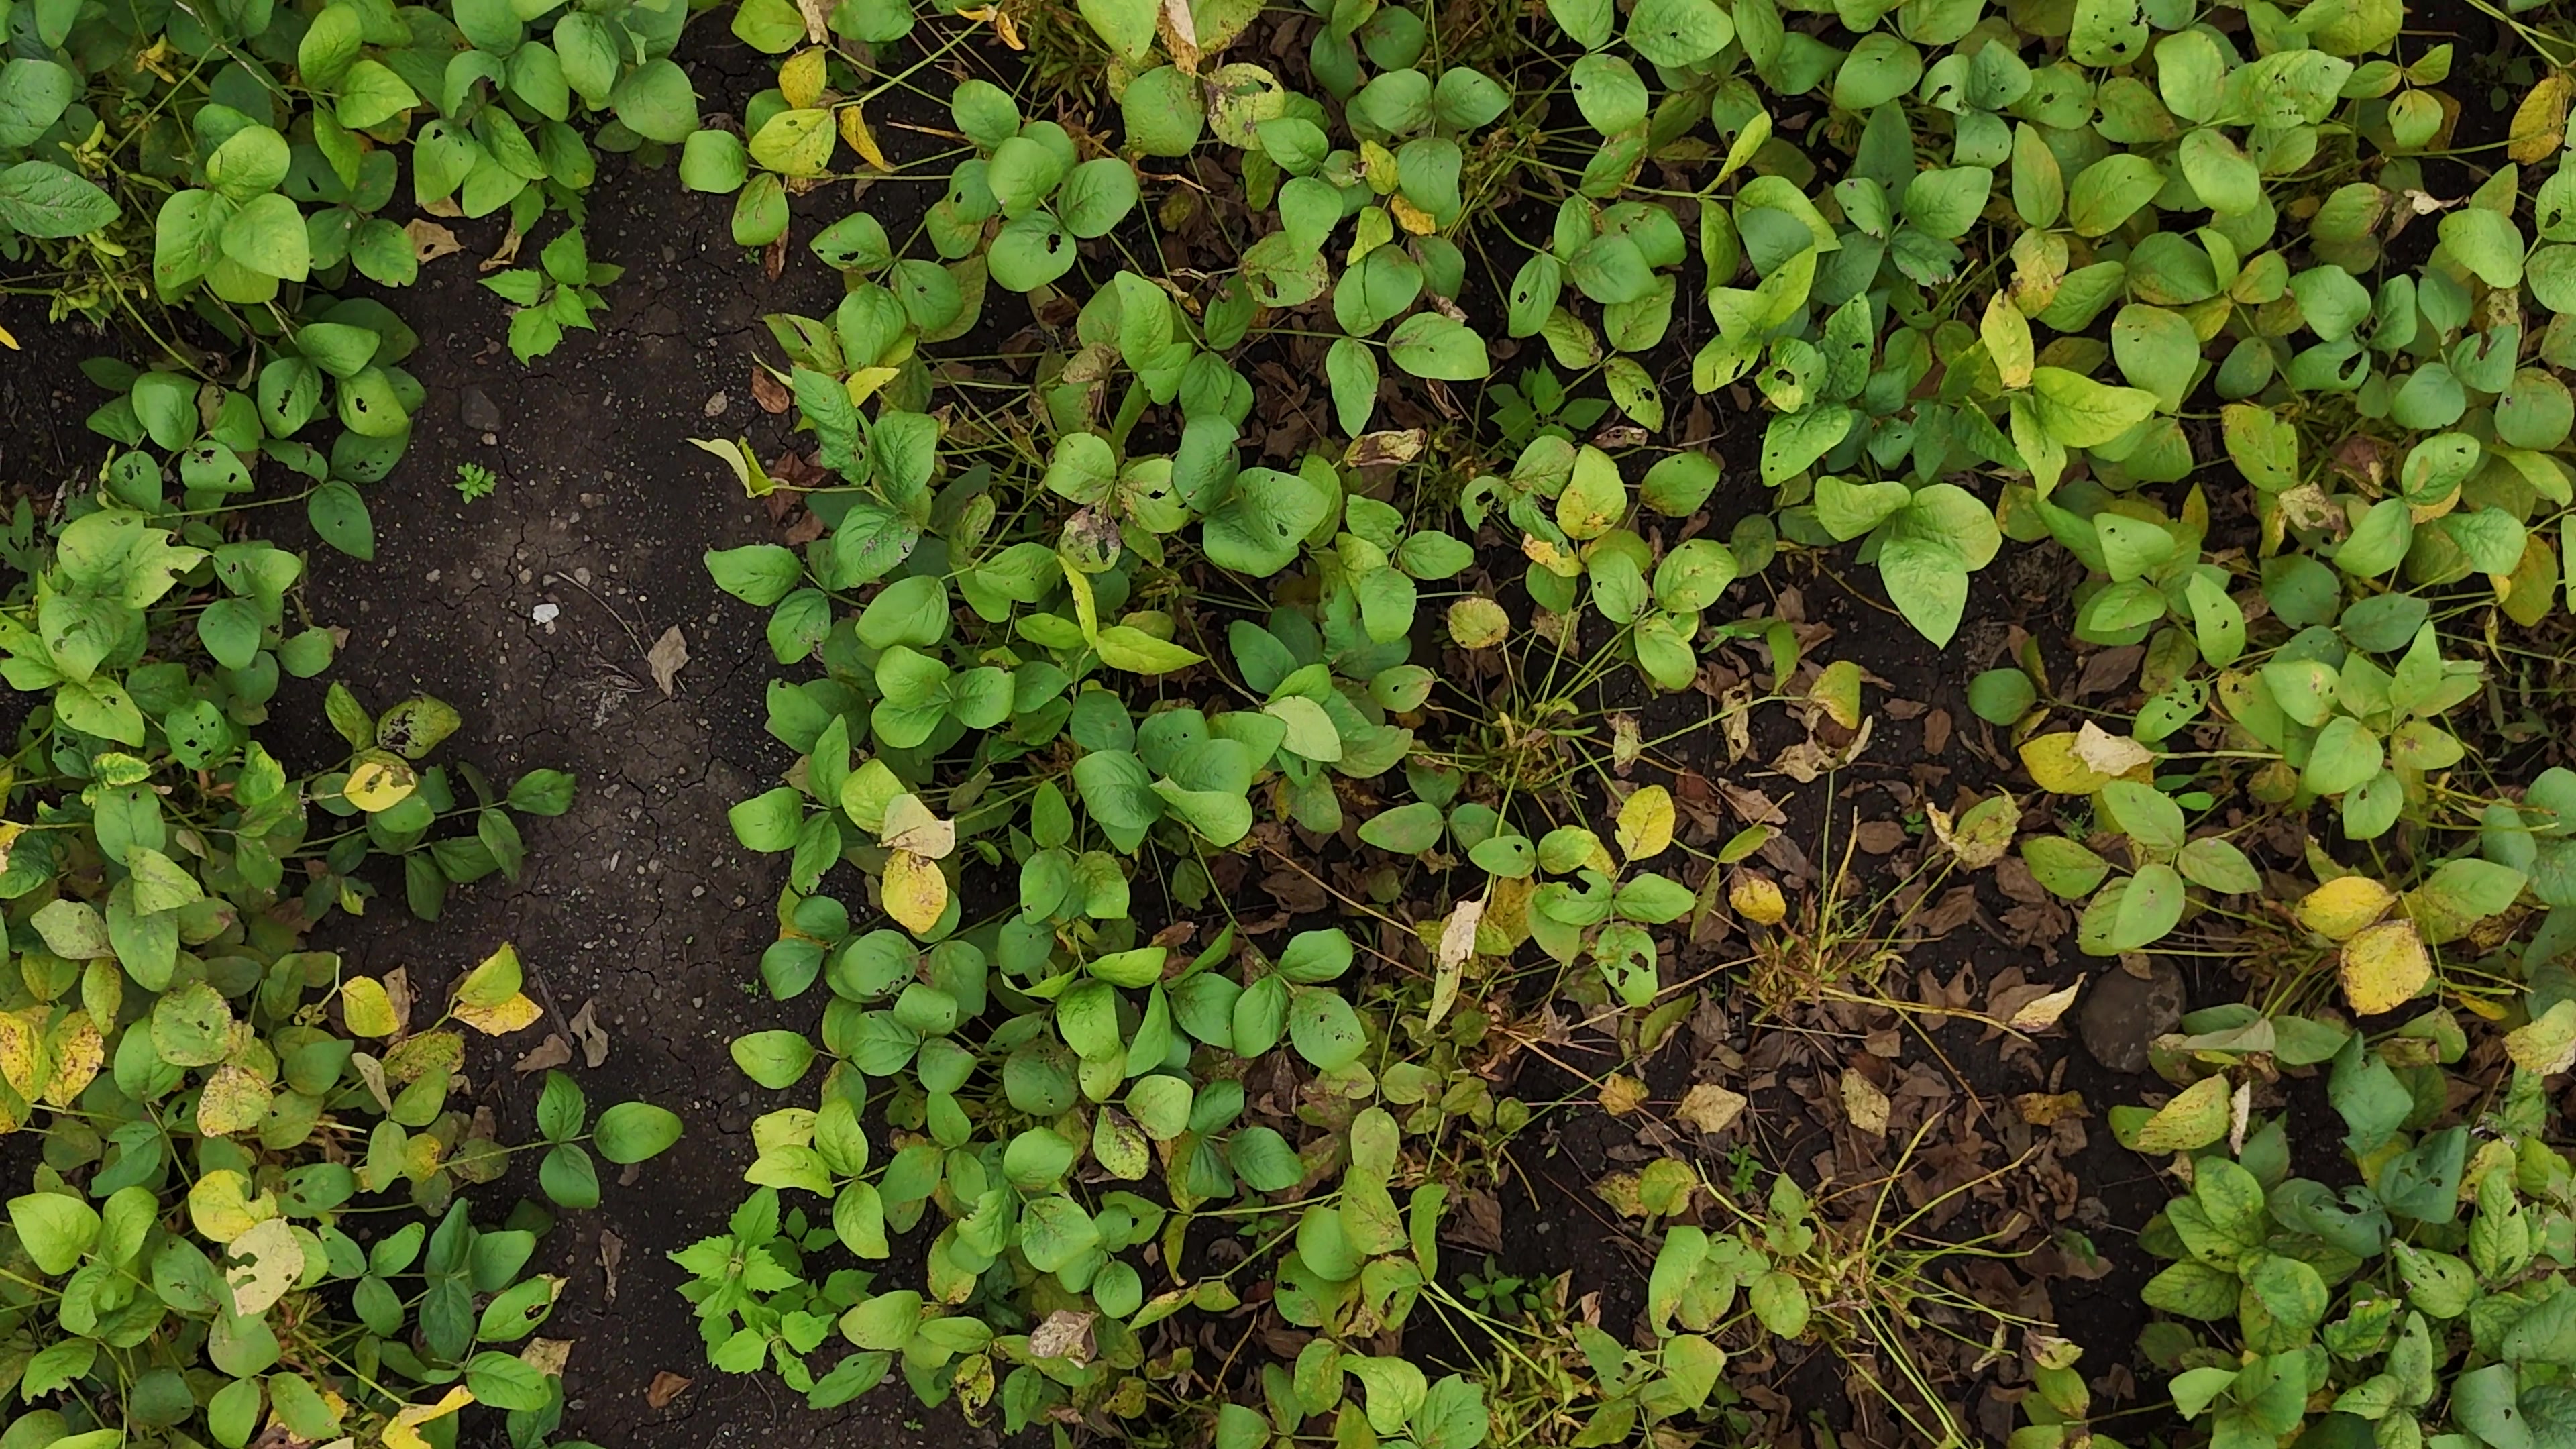
Label: Rust